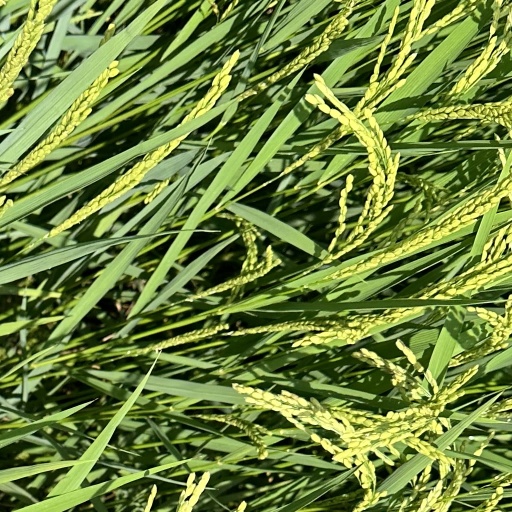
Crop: rice